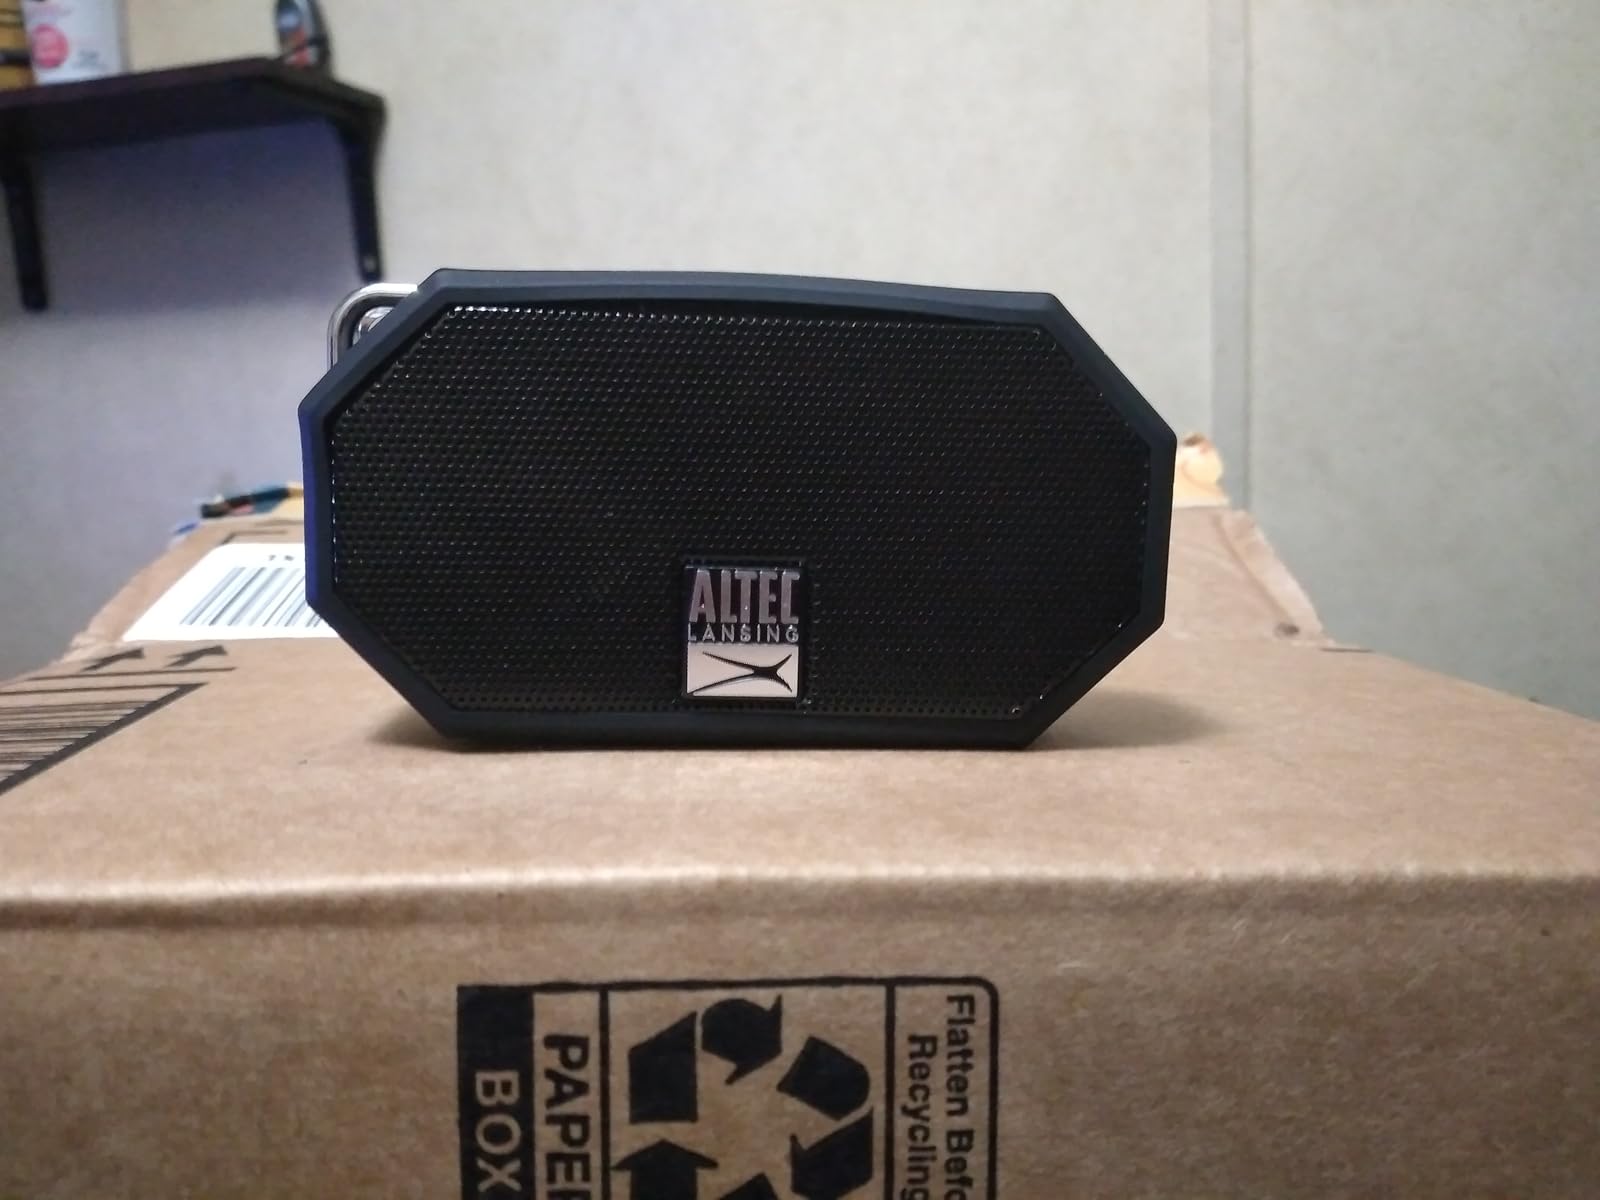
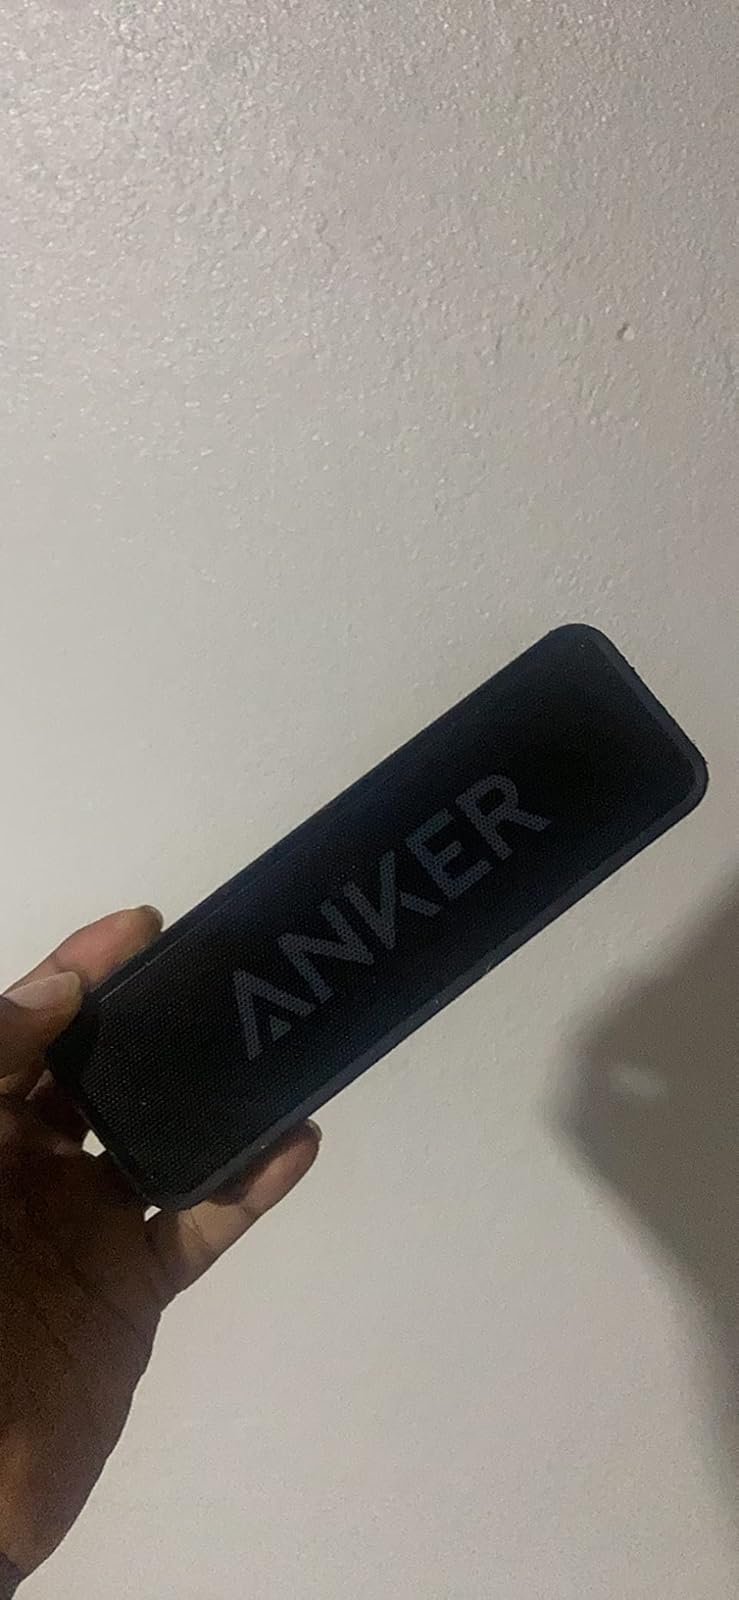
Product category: speaker
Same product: no